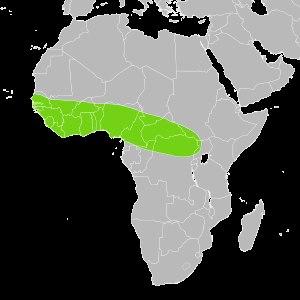
Le Python royal est une espèce de serpents de la famille des Pythonidae.